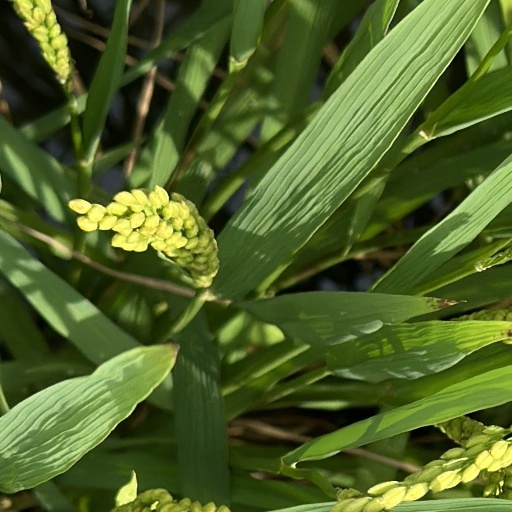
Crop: rice